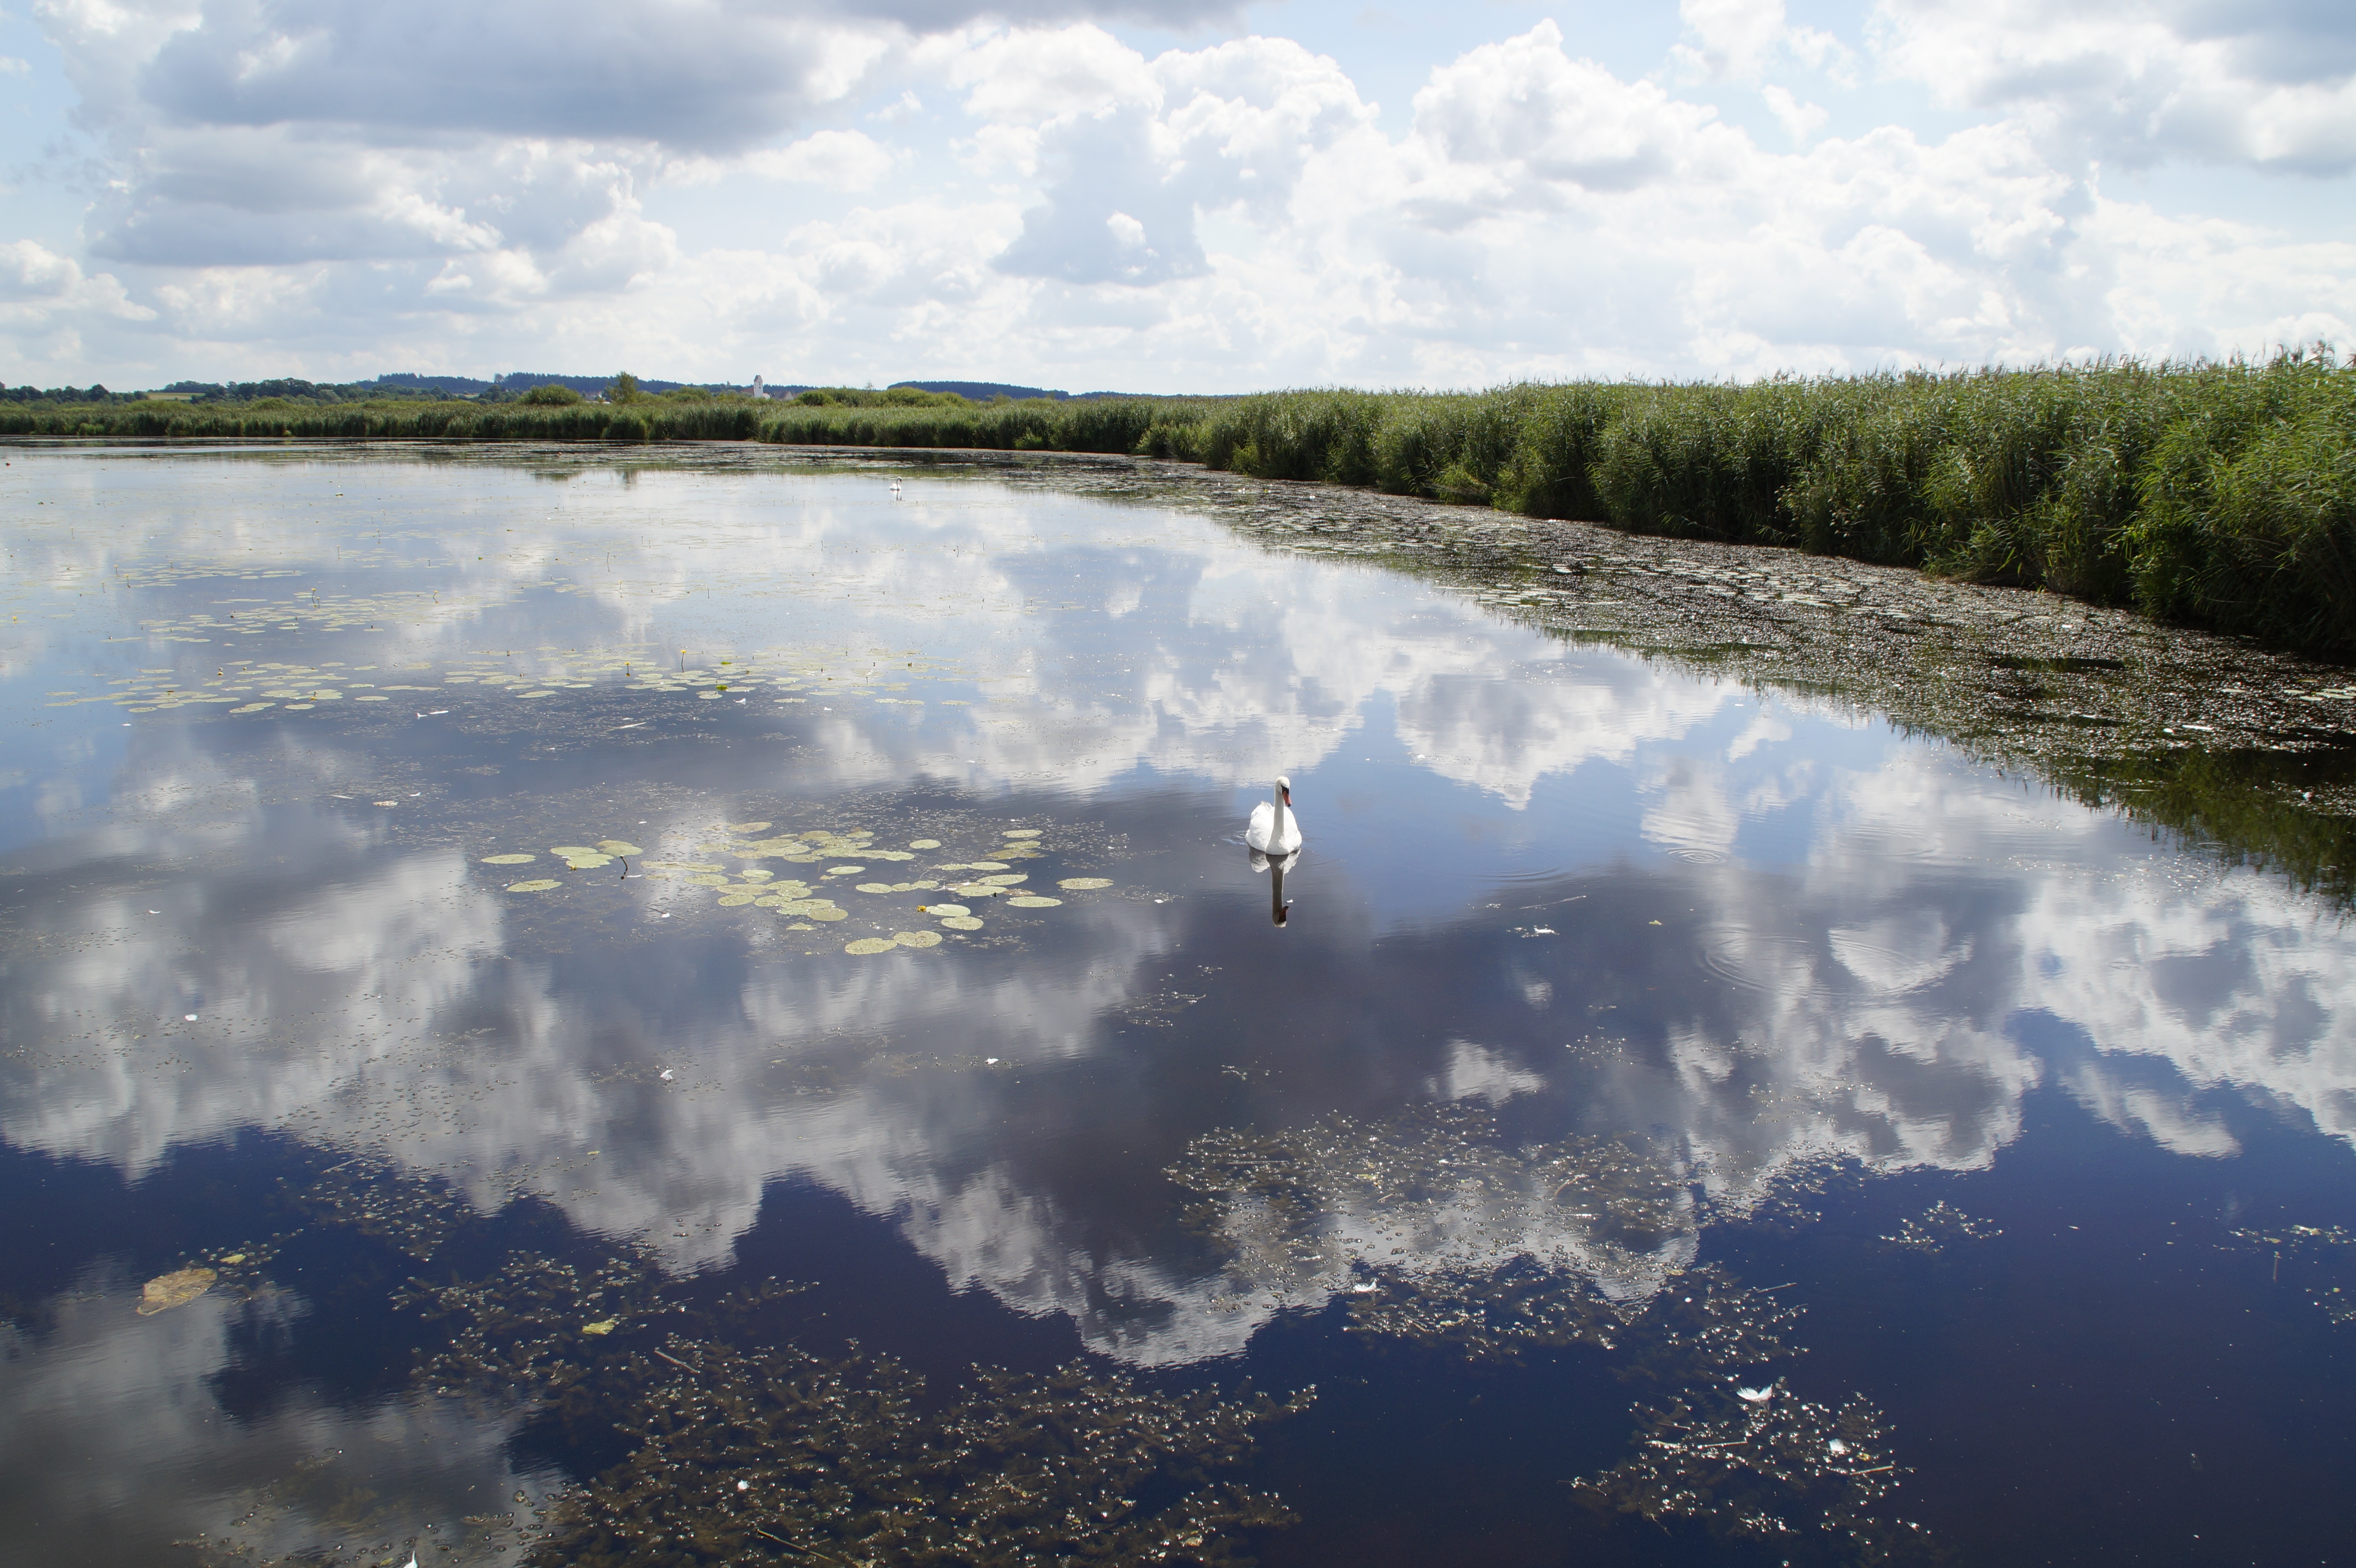
landscape, sea, water, nature, cloud, sky, wave, lake, river, summer, reed, reflection, reservoir, swan, clouds, wetland, tributary, loch, waters, moorland, mirroring, grasses, nature conservation, nature reserve, southern germany, aerial photography, spring lake, summer landscape, baden wurttemberg, silted, atmospheric phenomenon, atmosphere of earth